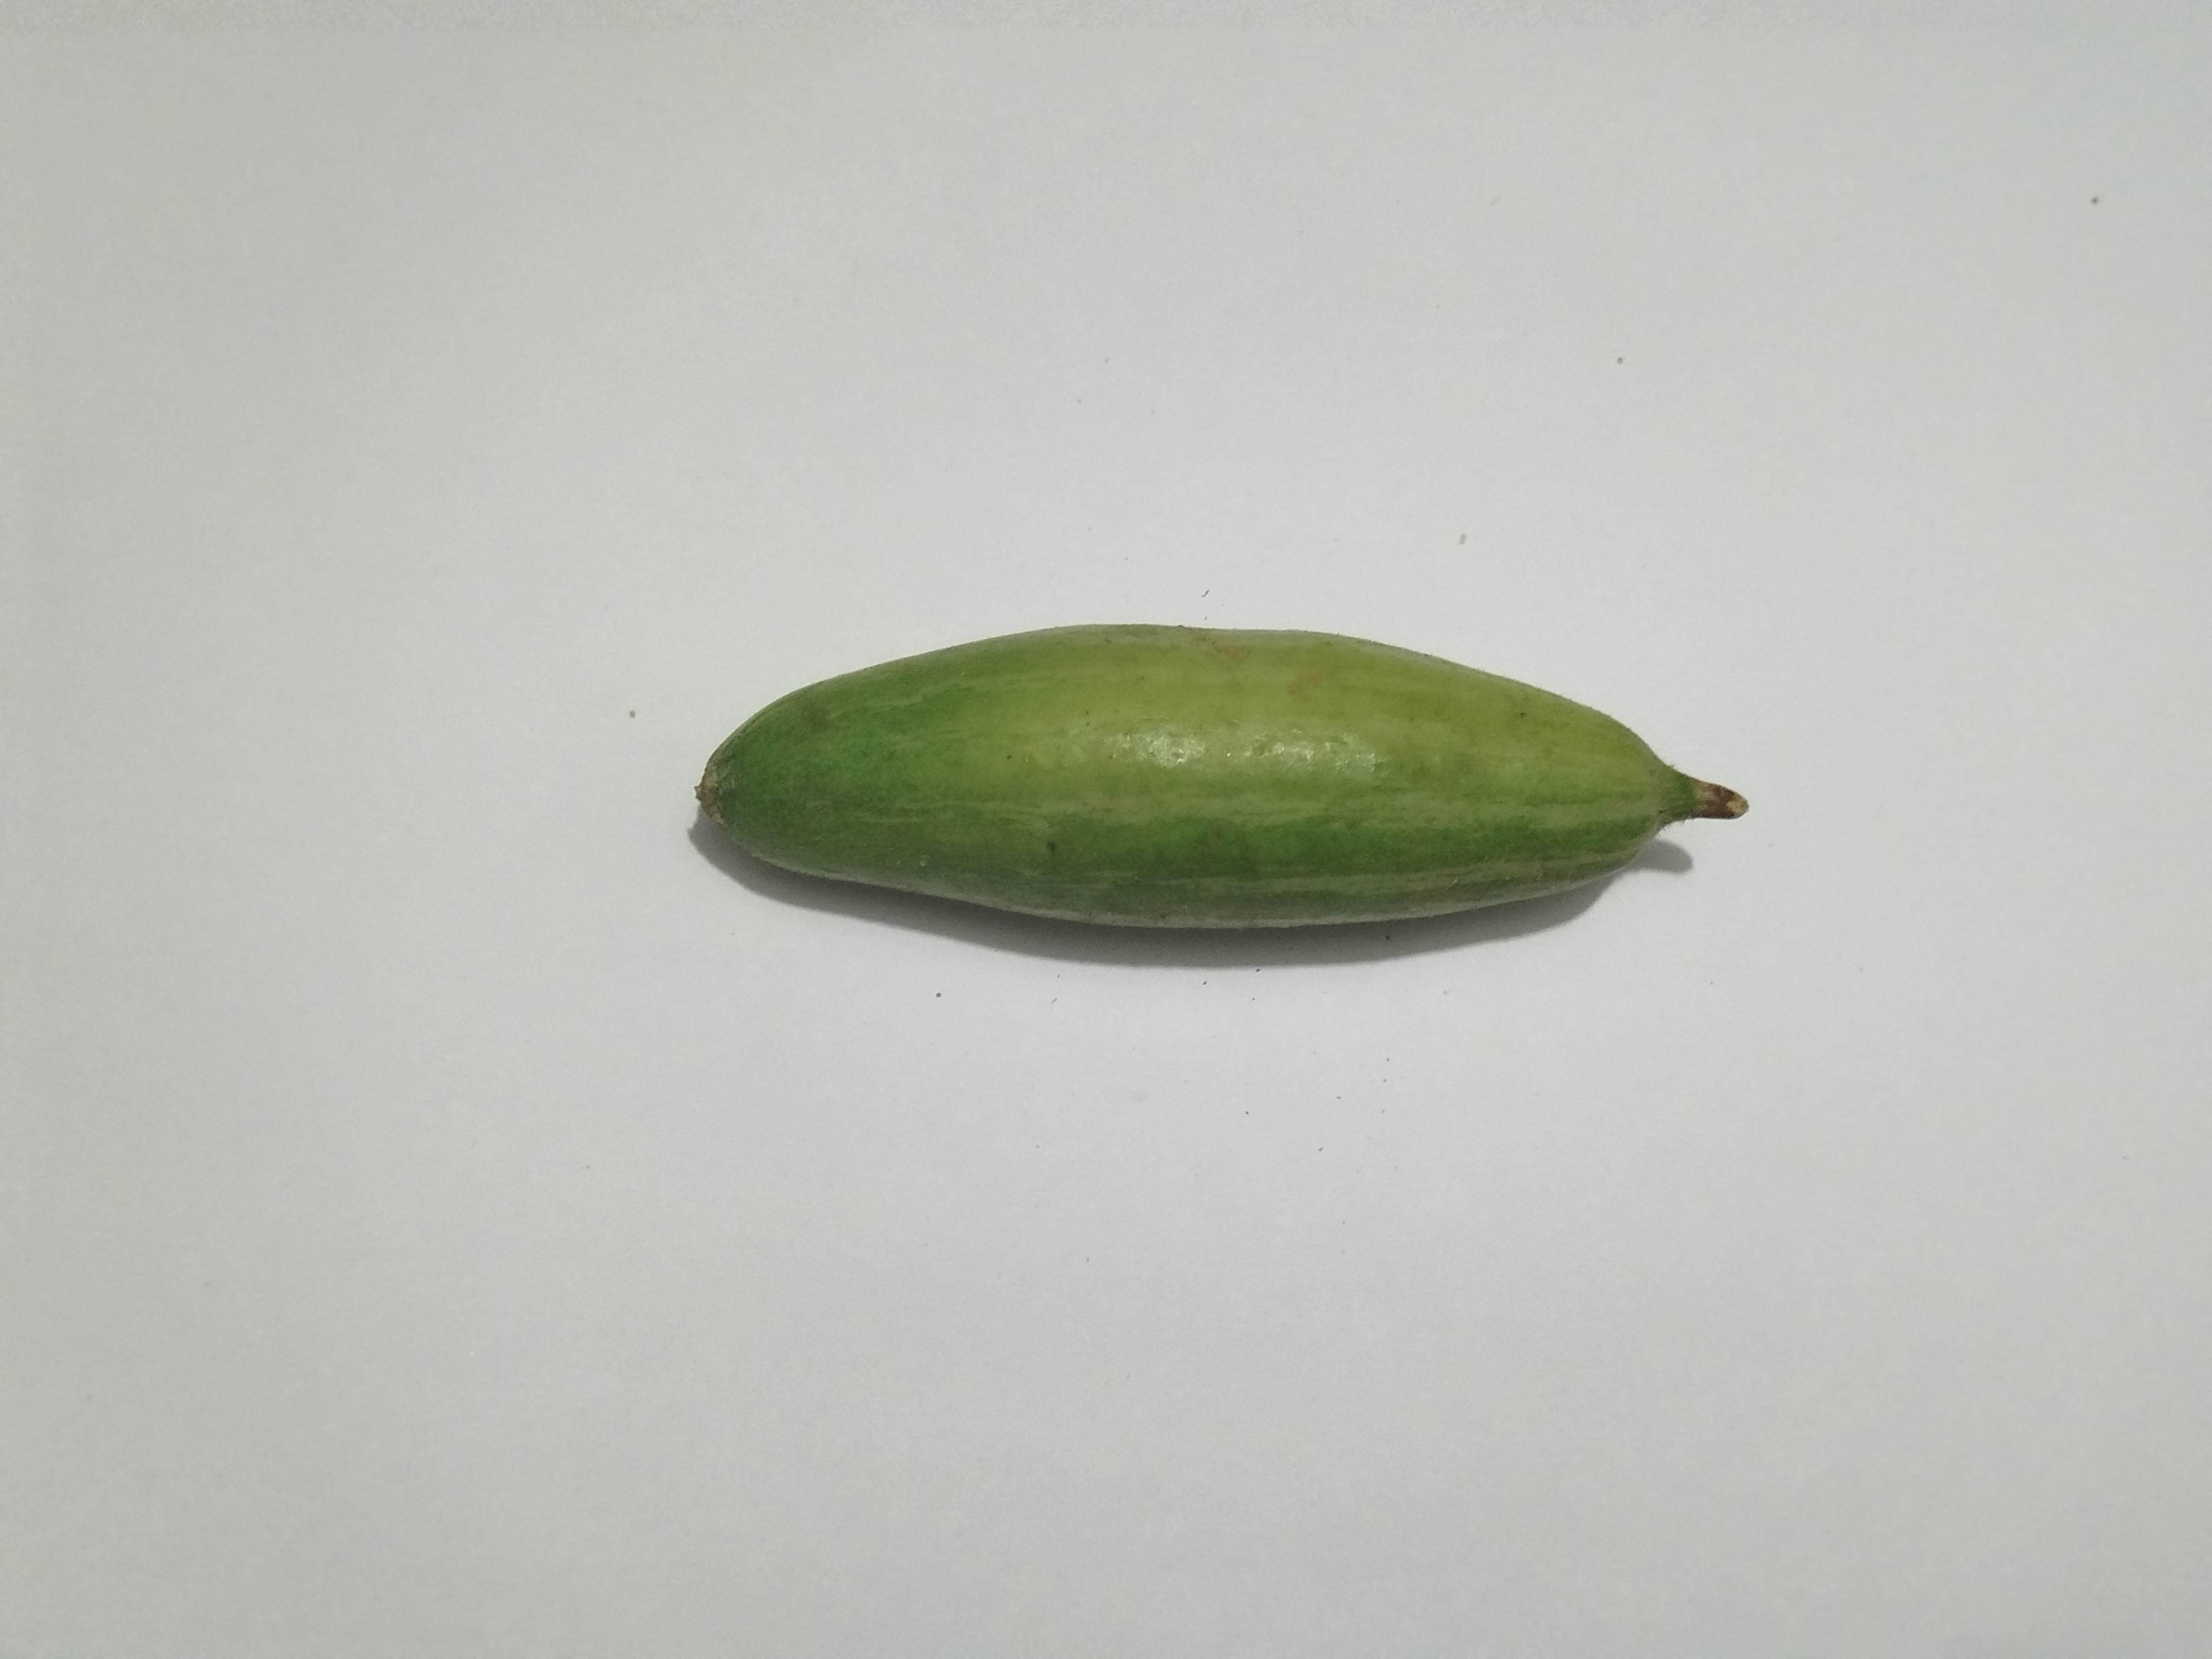
Label: Pointed gourd